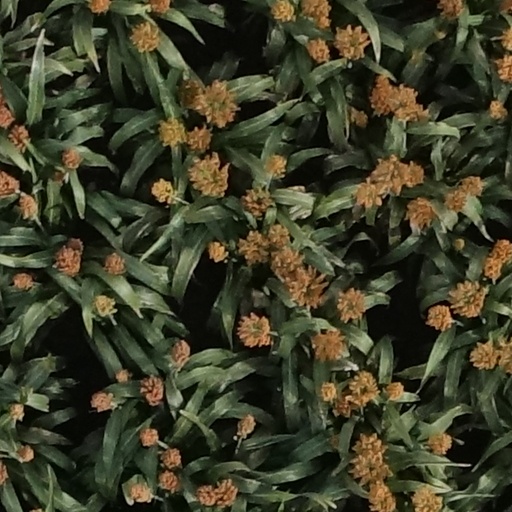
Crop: sorghum